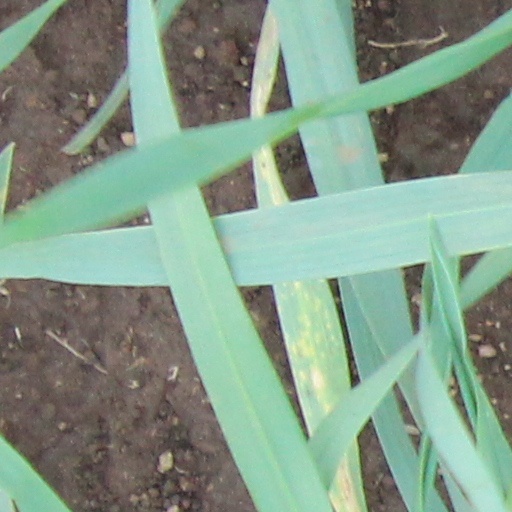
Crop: wheat